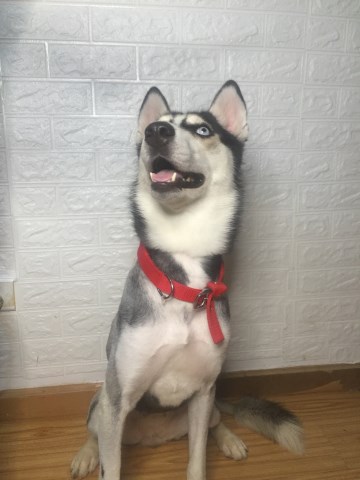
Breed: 1160-n000003-Siberian_husky